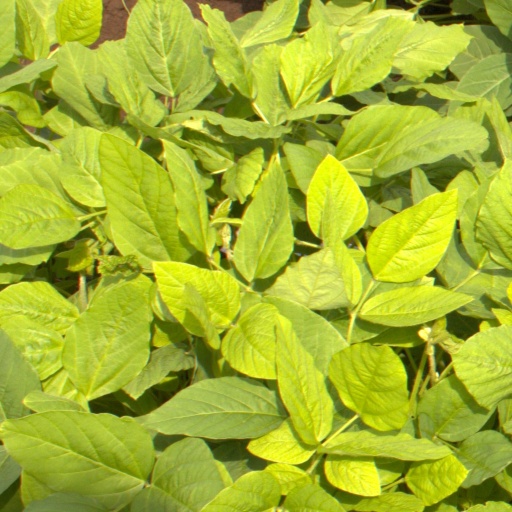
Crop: soybean